Hubert Sacy

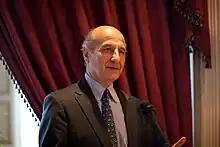
Sacy, Director General of Éduc'alcool

Hubert Sacy is a social communications specialist and public figure known for his work in behavioral prevention and education. Since 1990, he had been Director General of Éduc'alcool, an independent, not-for-profit organization from which he has retired after 32 years. He is well known for creating education and prevention programs in Quebec.